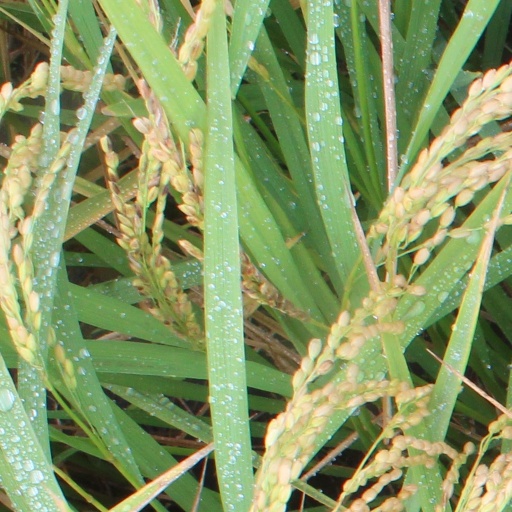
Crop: rice